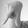
ASL letter: Q